Operation Appearance

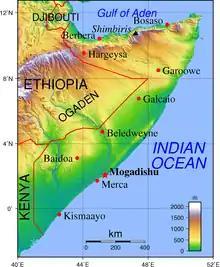

After the retreat to Aden, the British established Military Mission No. 106 (Hamilton's Mission) to conduct sabotage and subversion operations in occupied British Somaliland. The former Senior Administrative Officer of the protectorate, Reginald Smith, made several secret journeys to the land to glean information. In Cairo, General Archibald Wavell, GOC-in-C Middle East Command concocted Operation Camilla, a deception to mislead the Italians about the transfer of troops to Sudan. The operation was intended to convince the Italians that the troops movements were part of a plan to invade British Somaliland in February 1941 and then advance on Harar. Wavell wrote in a document that,